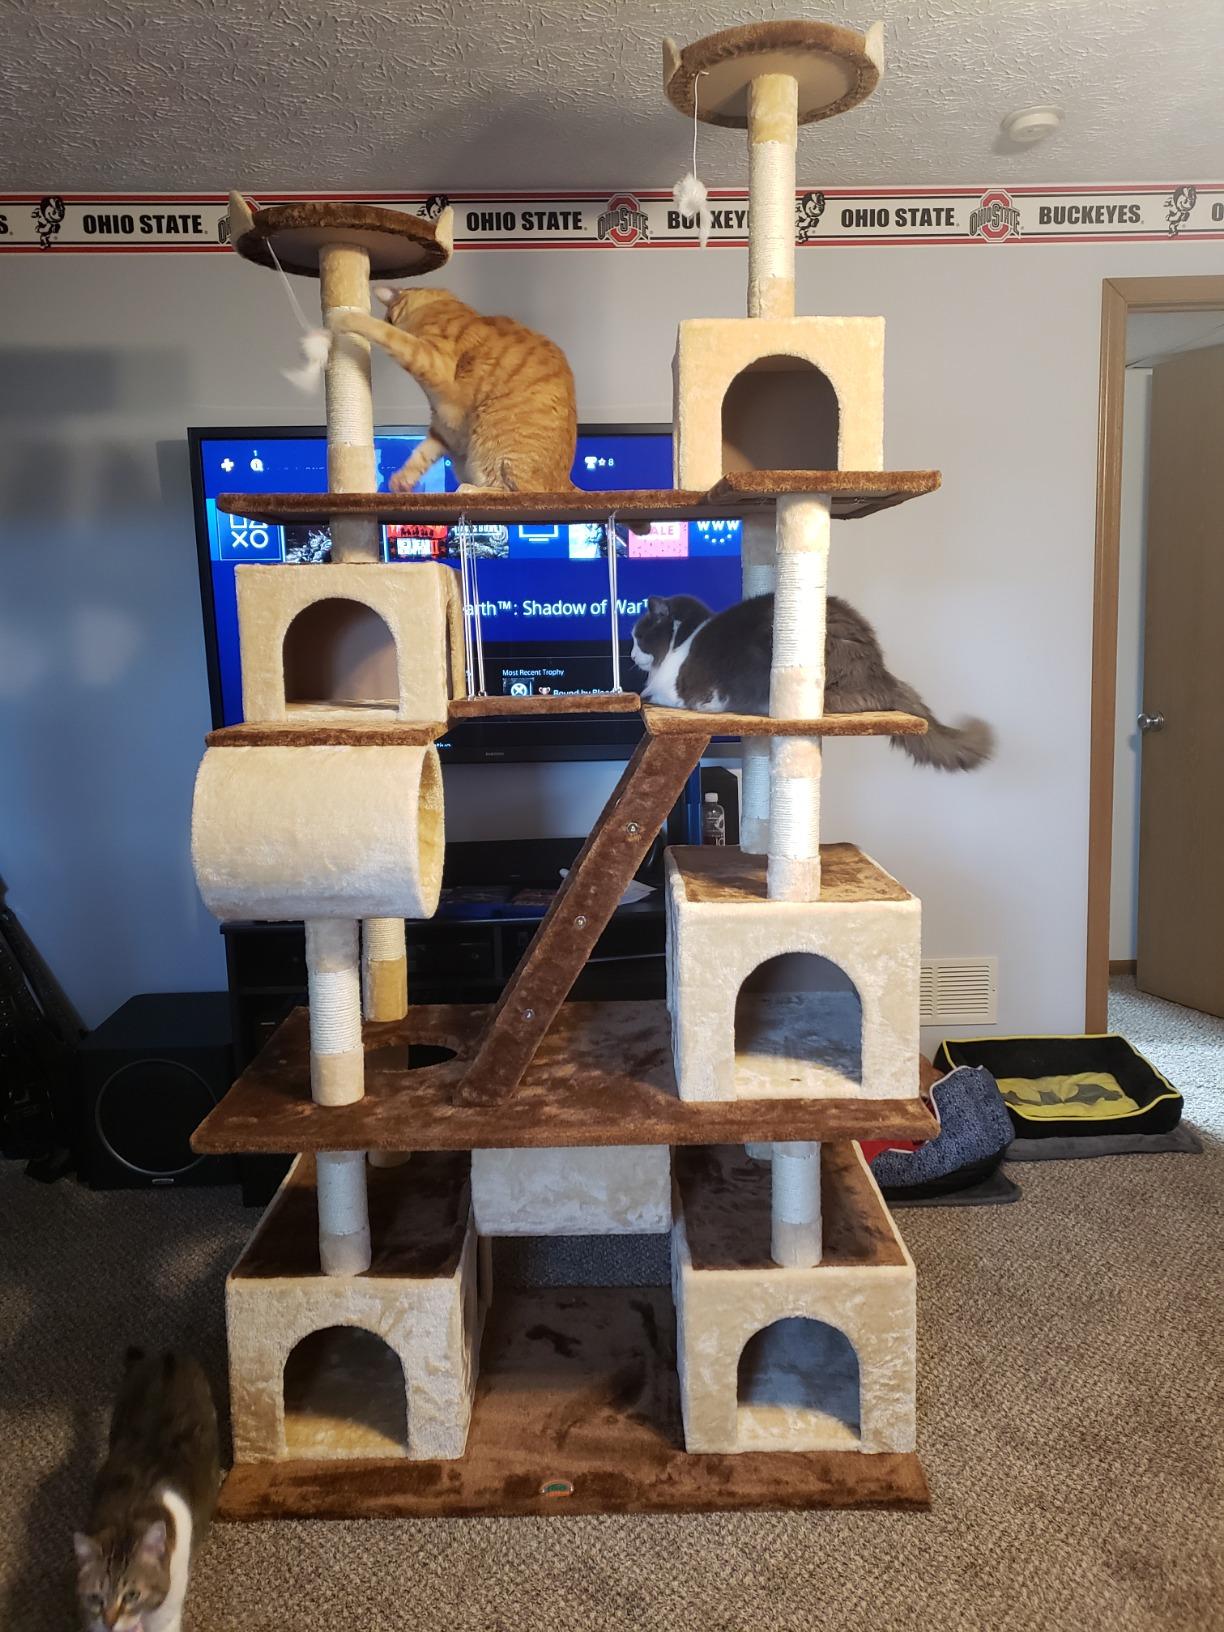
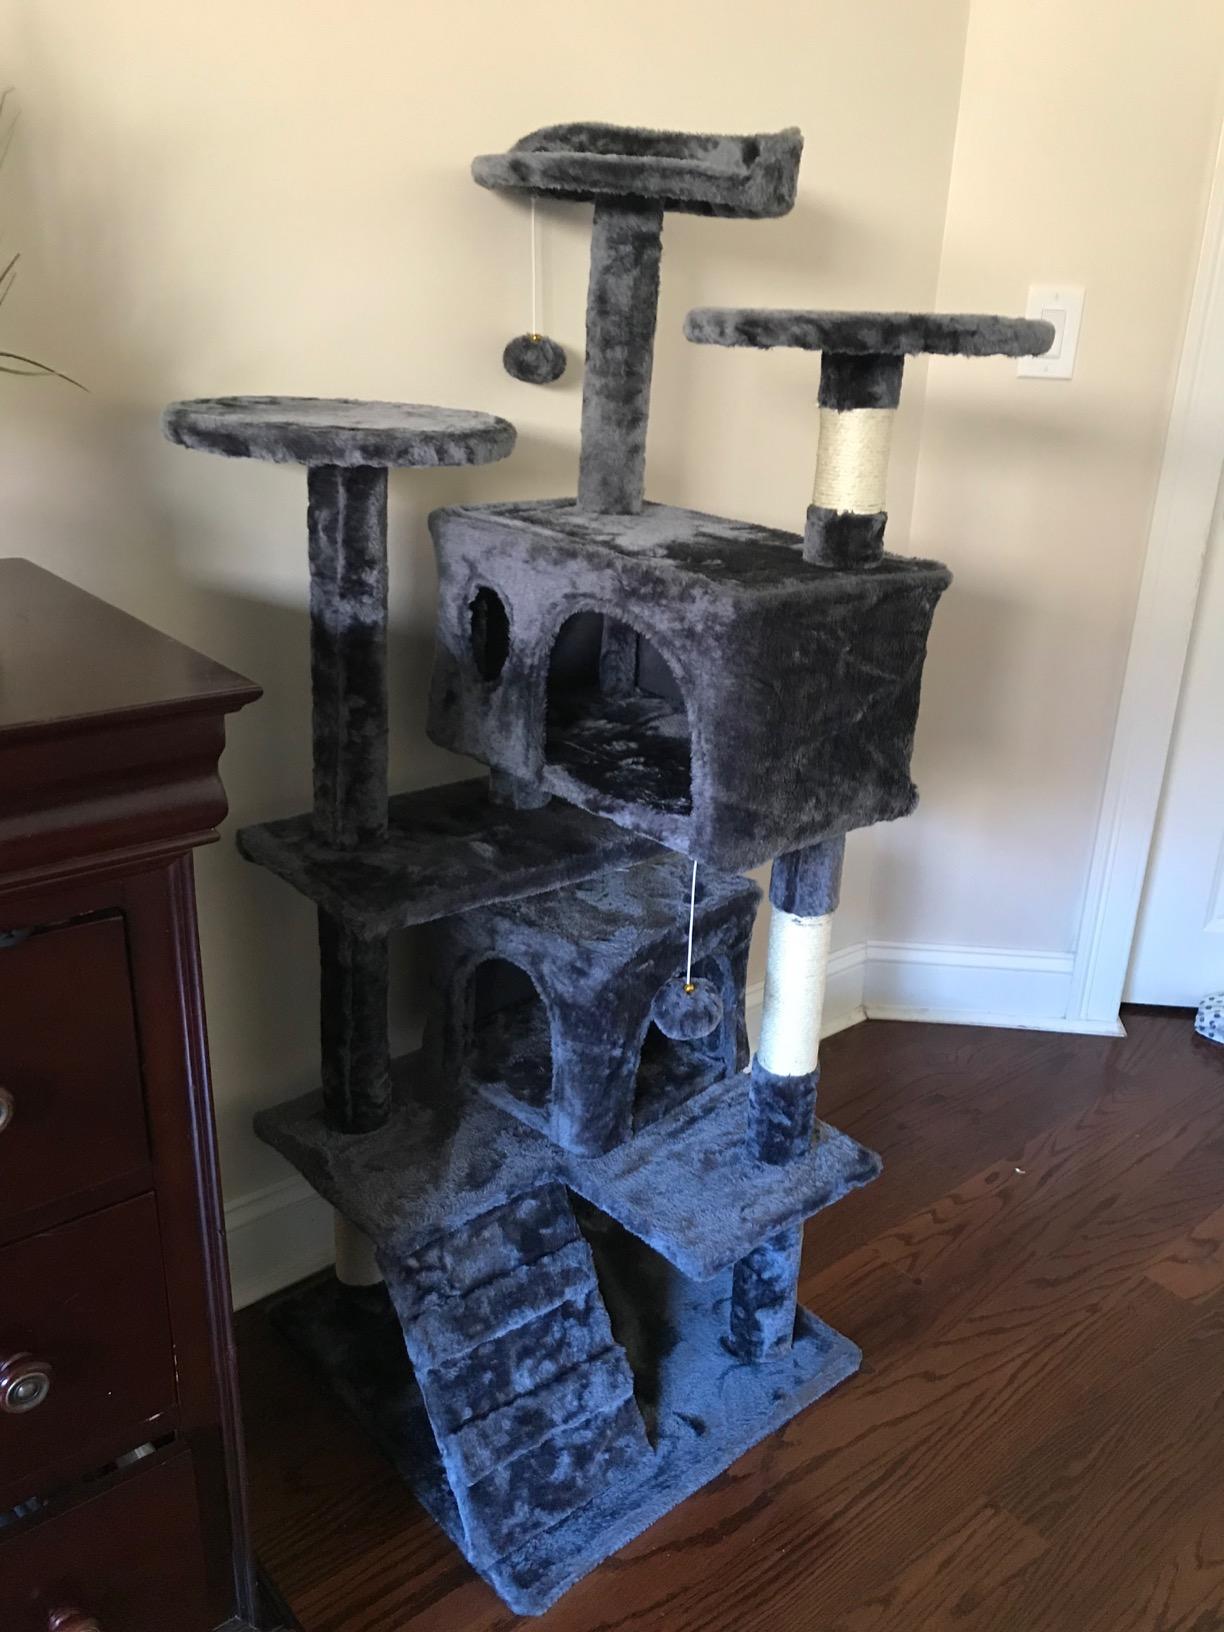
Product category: items_cat tree
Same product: no